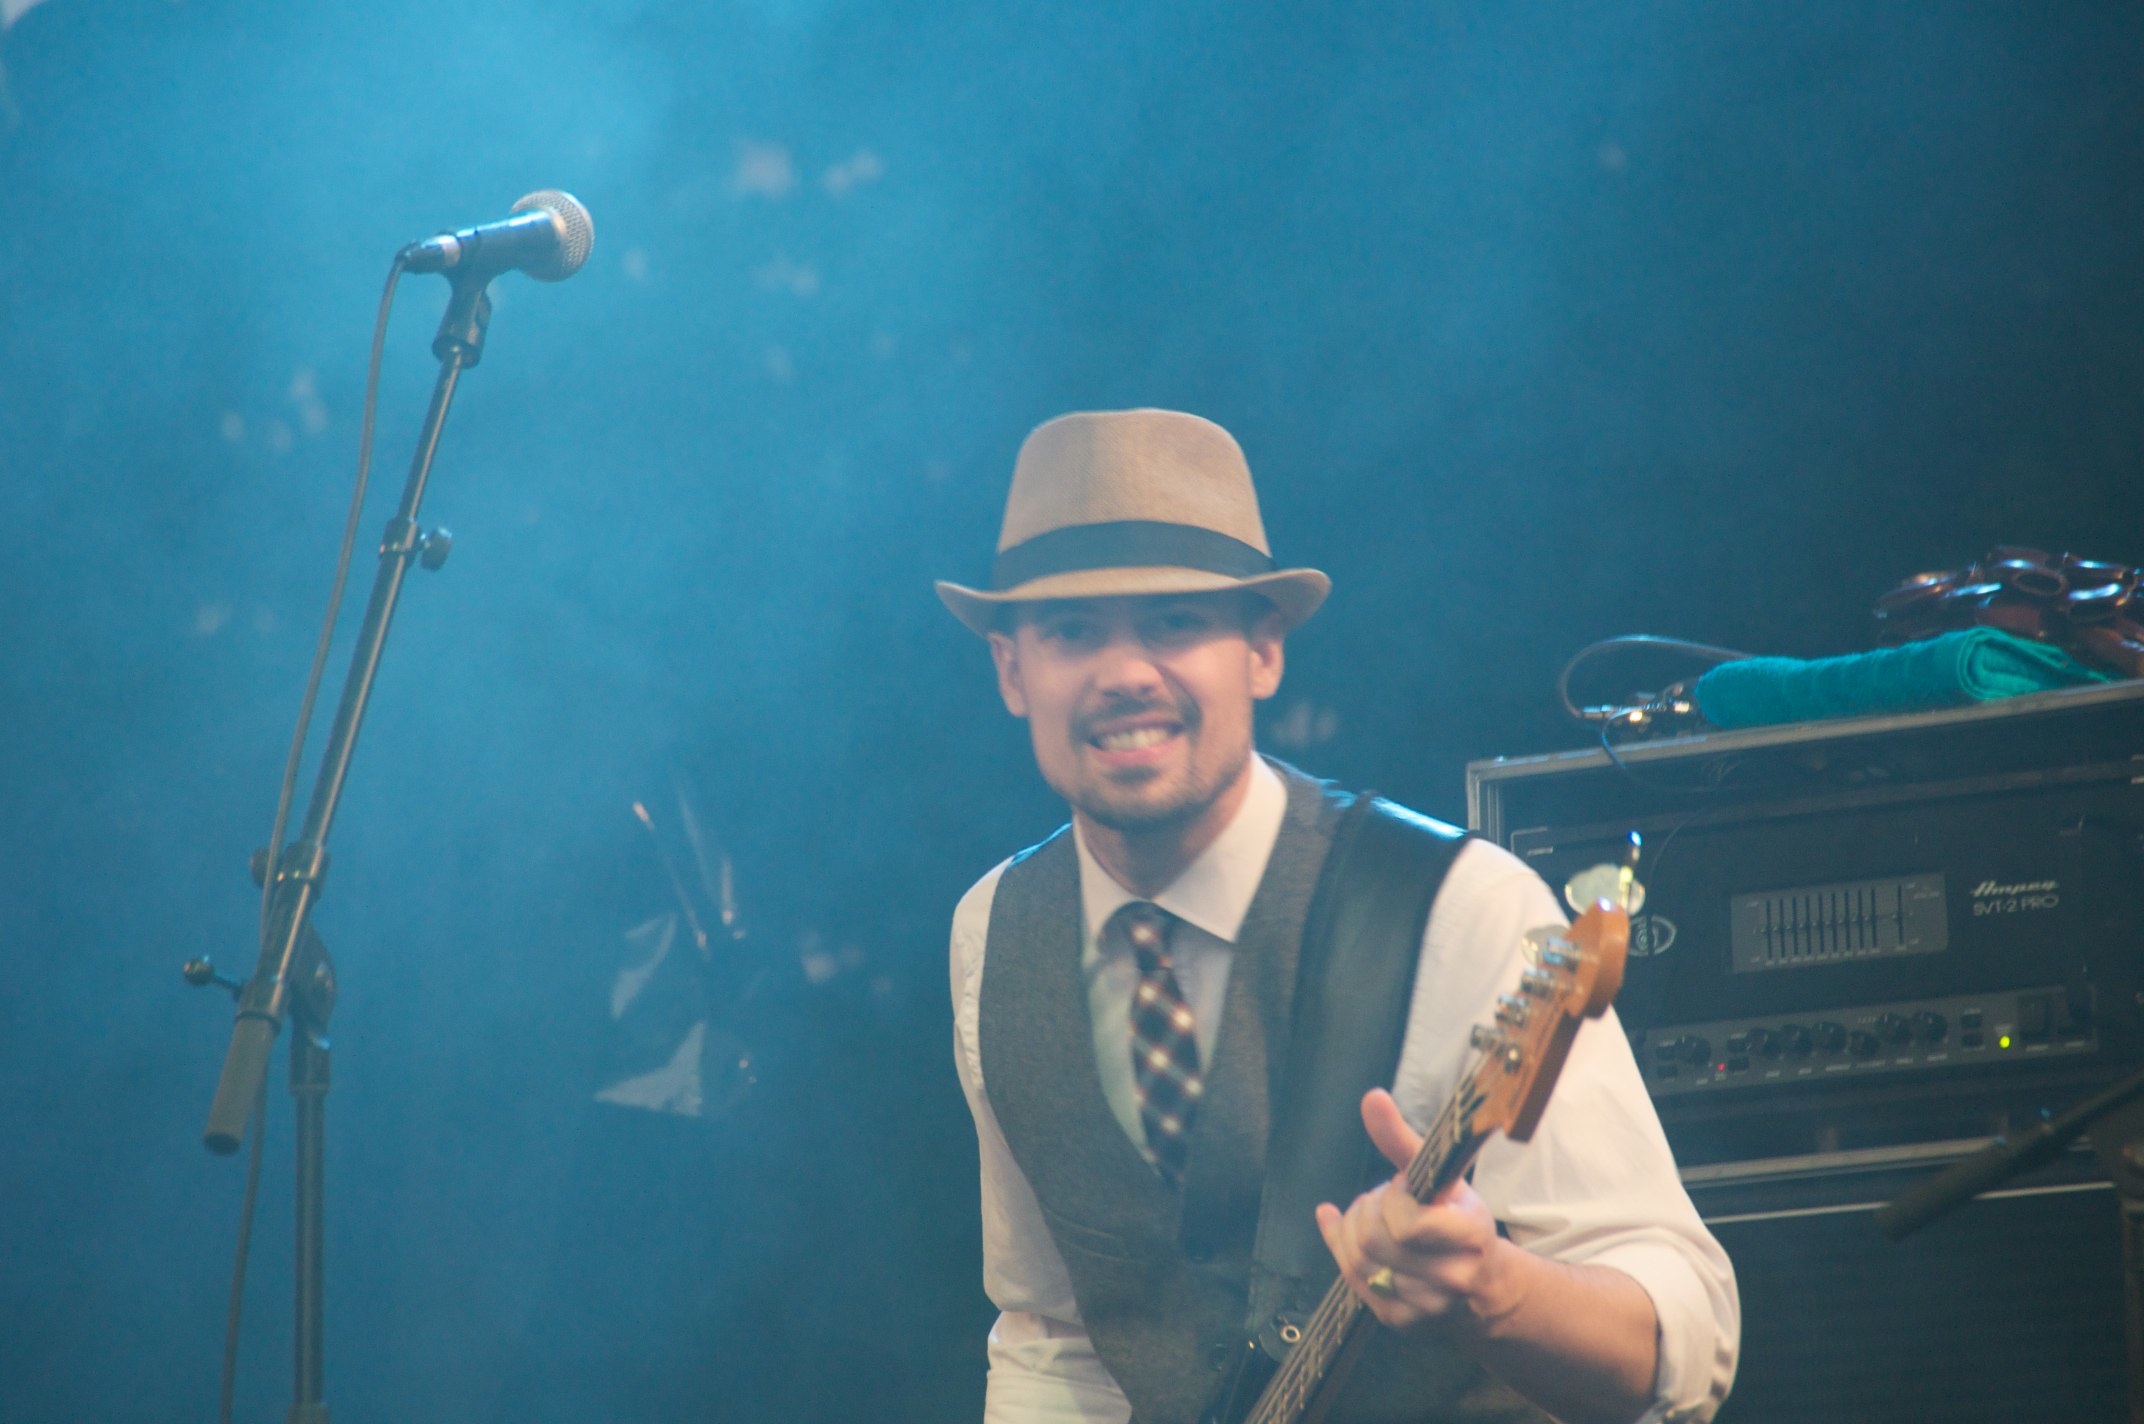
music, concert, blue, musician, stage, performance, singing, entertainment, performing arts, social group